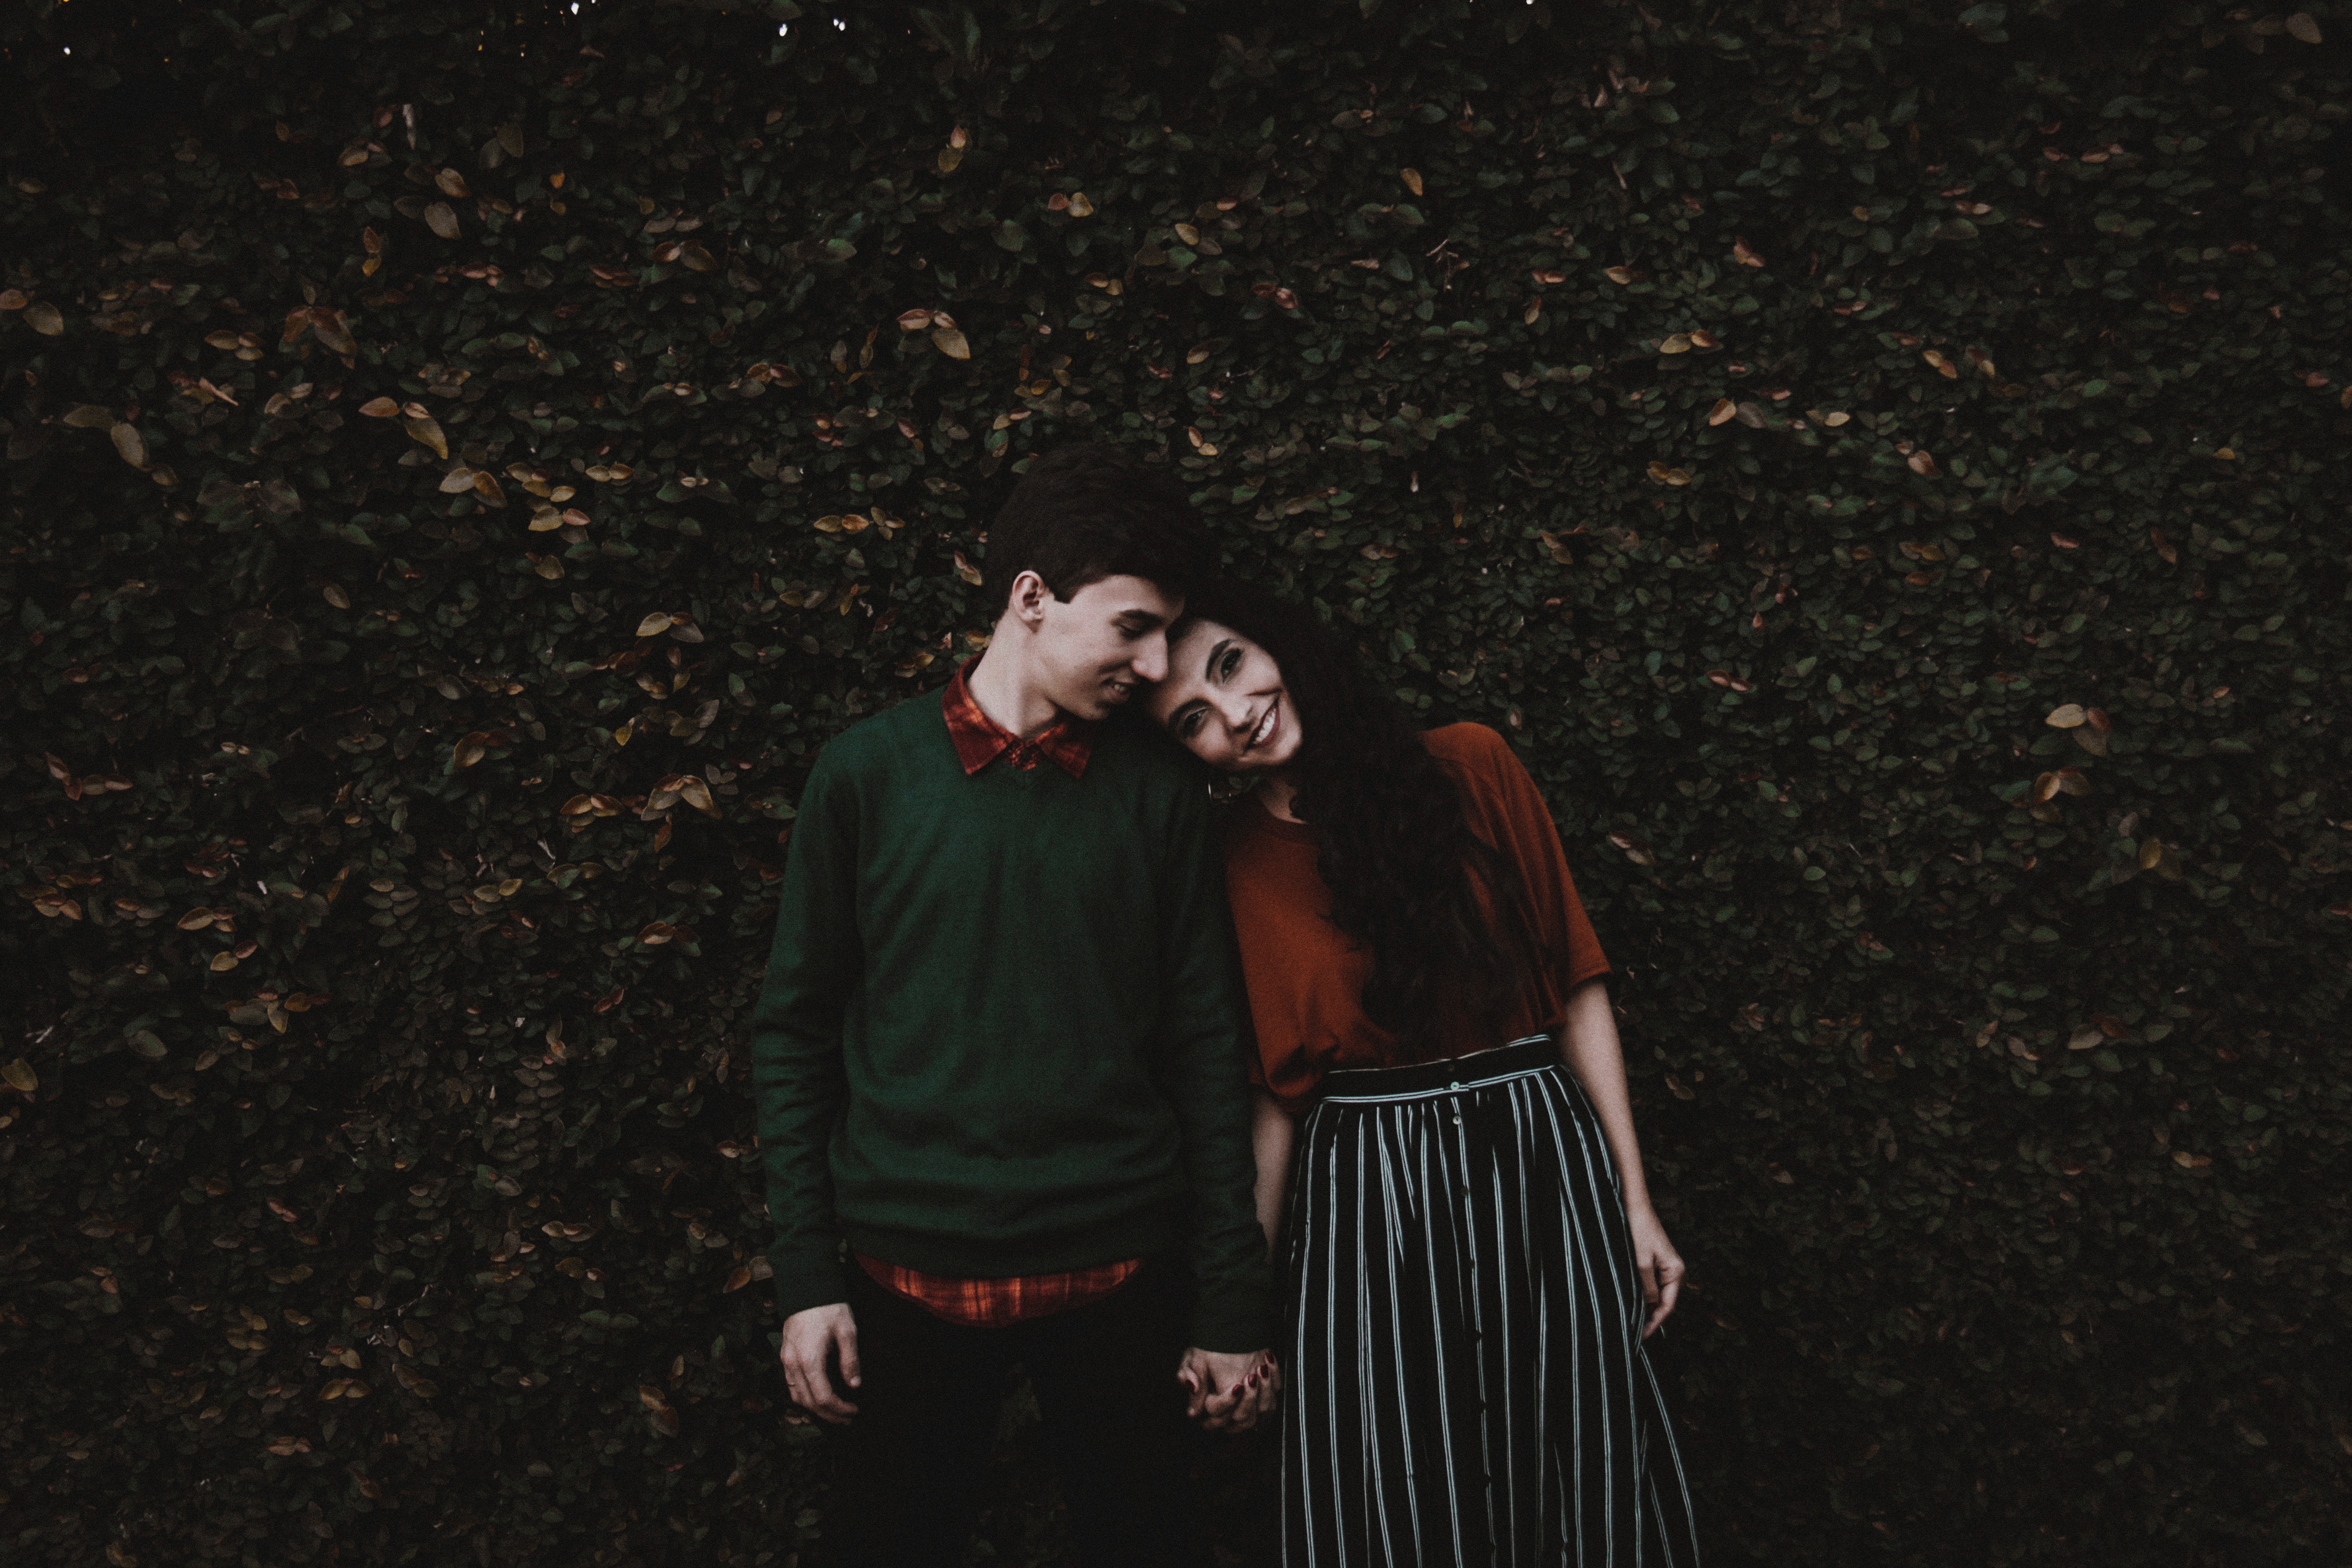
man, person, photography, love, red, color, couple, romance, darkness, black, happy, photograph, emotion, interaction